Military

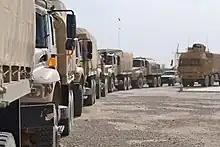
Afghan and British military cargo trucks preparing a convoy to resupply a forward operating base in Afghanistan, 2011

Despite the growing importance of military technology, military activity depends above all on people. For example, in 2000 the British Army declared: "Man is still the first weapon of war."